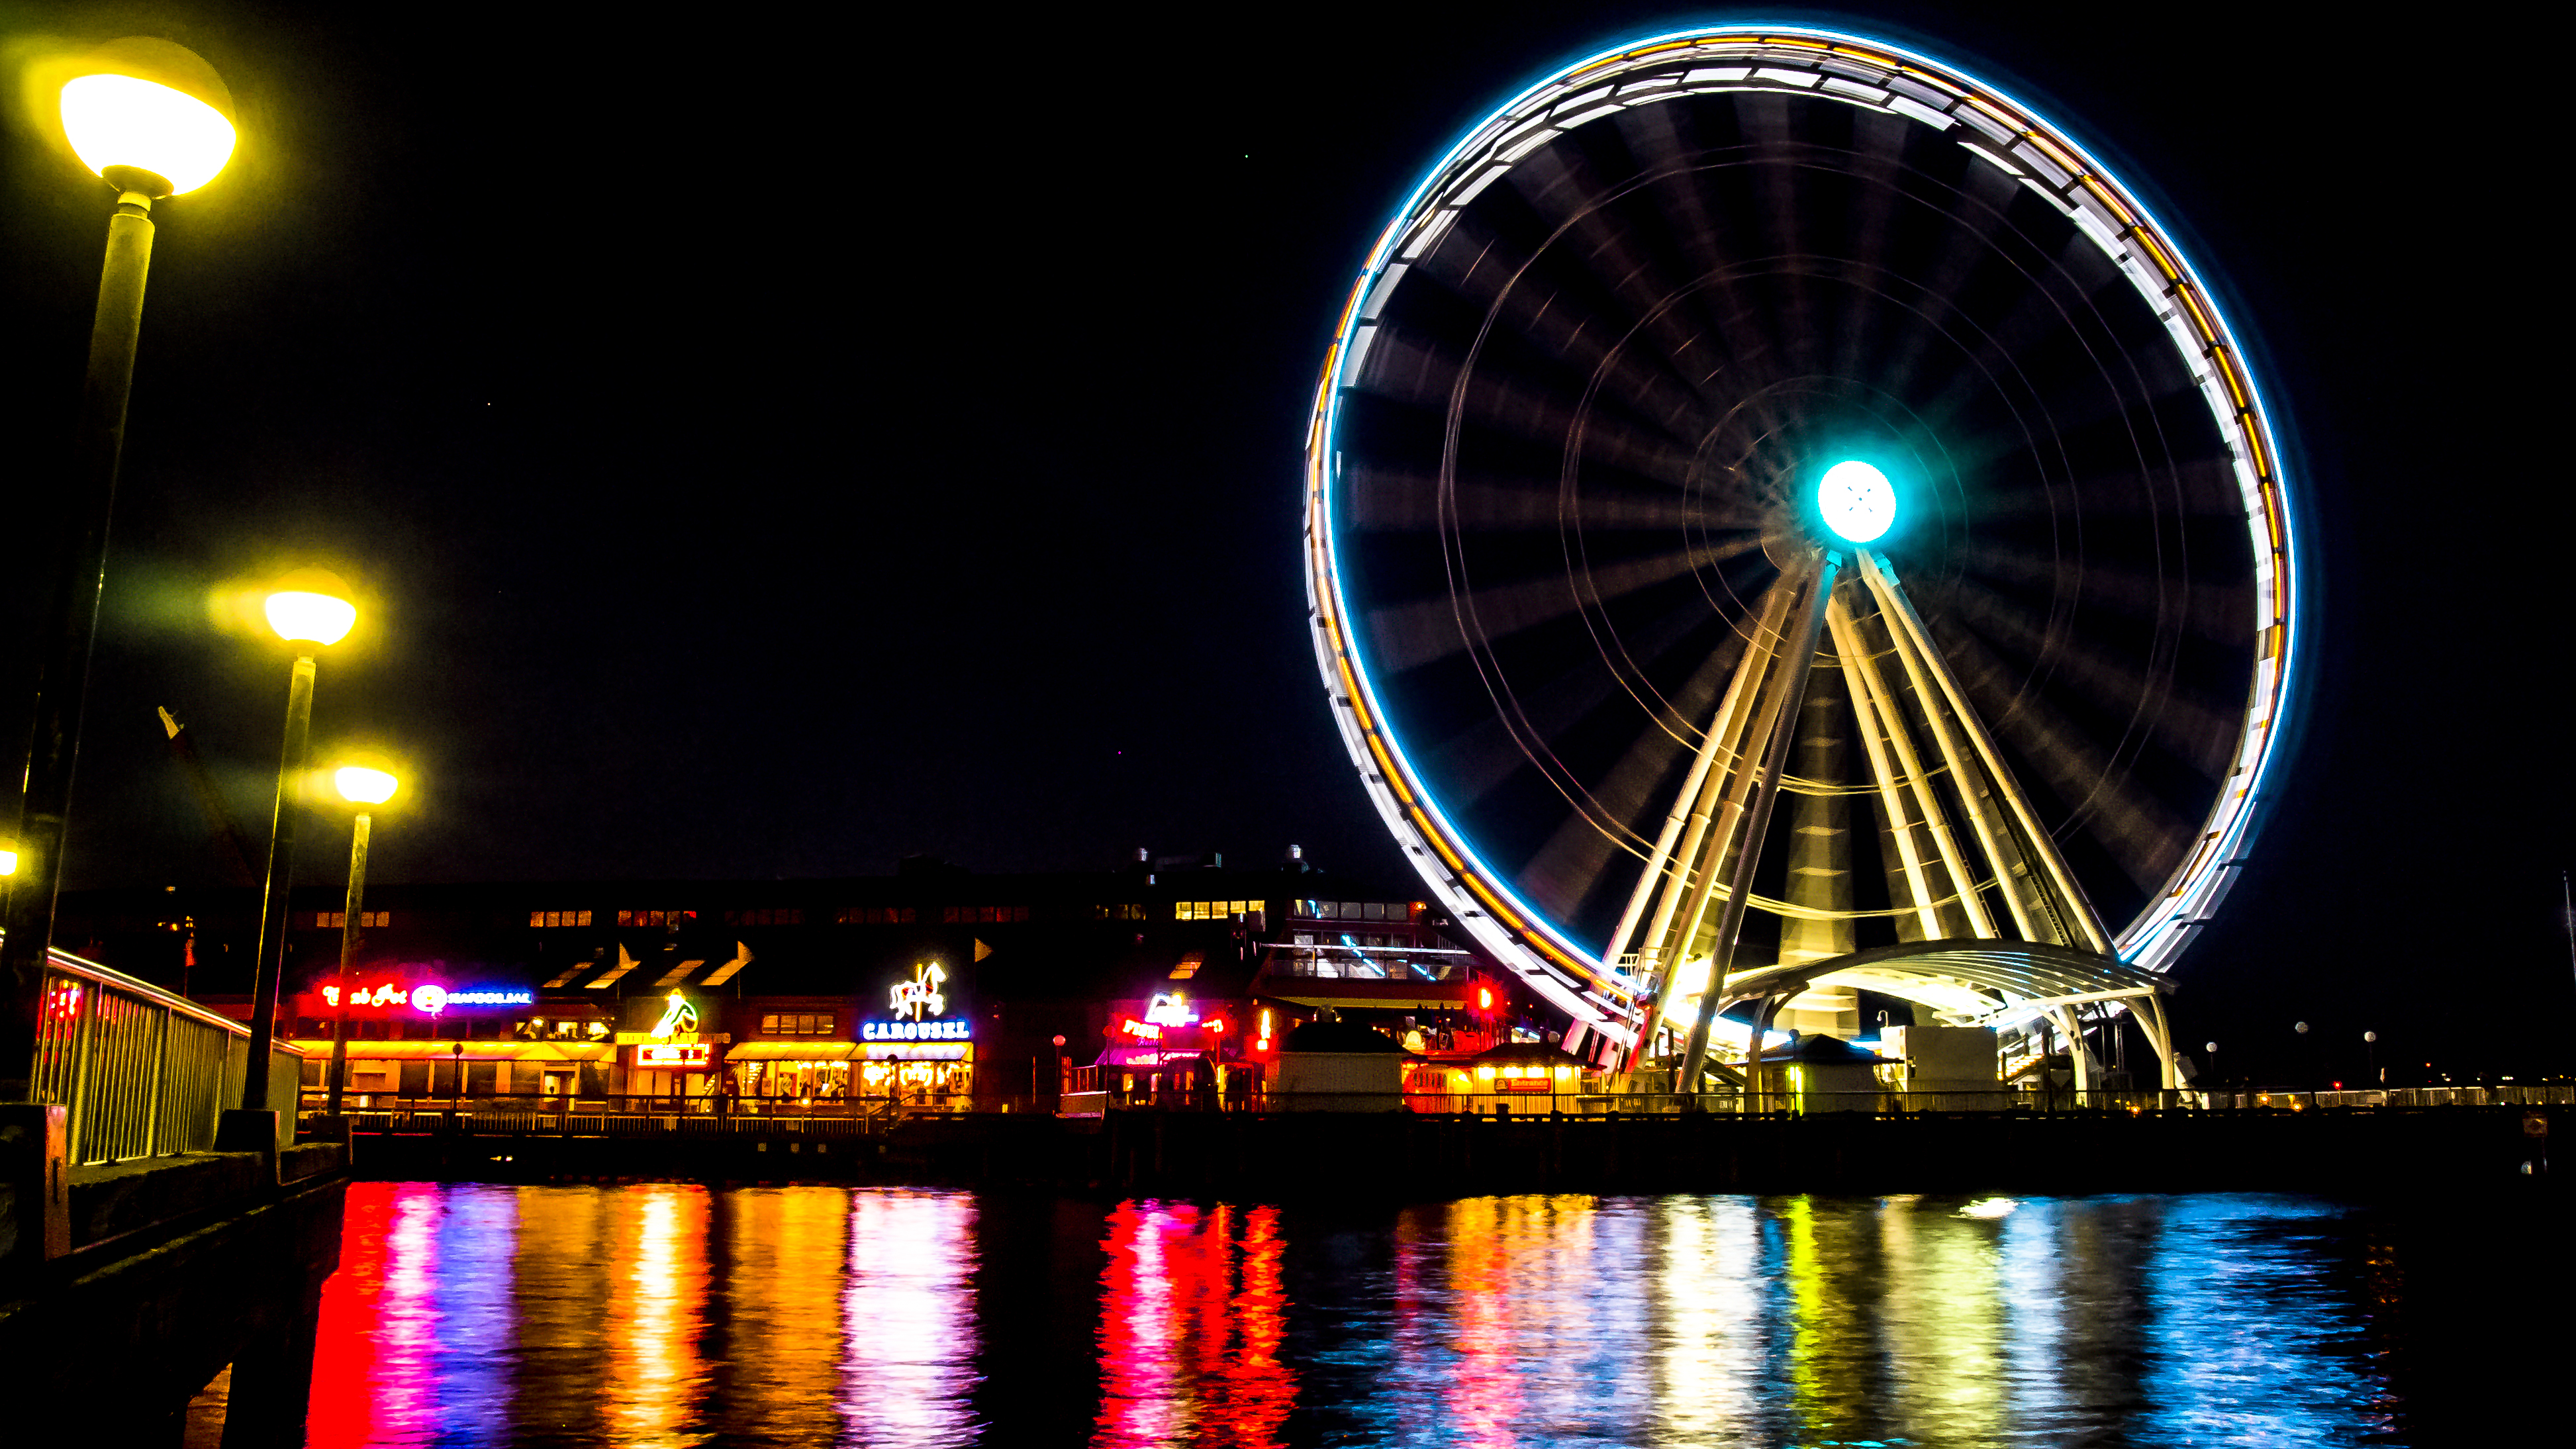
water, light, street, night, photography, wheel, pier, cityscape, recreation, reflection, ferris wheel, amusement park, park, glow, waterfront, washington, seattle, long, creativecommons, exposure, rainbow, colors, reflections, tourist attraction, ferris, outdoor recreation